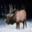
Label: deer